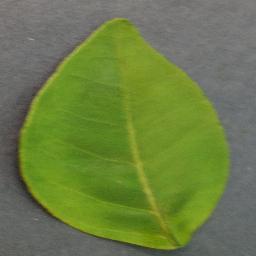
Label: Orange___Haunglongbing_(Citrus_greening)